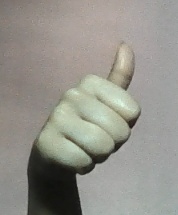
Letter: aleff